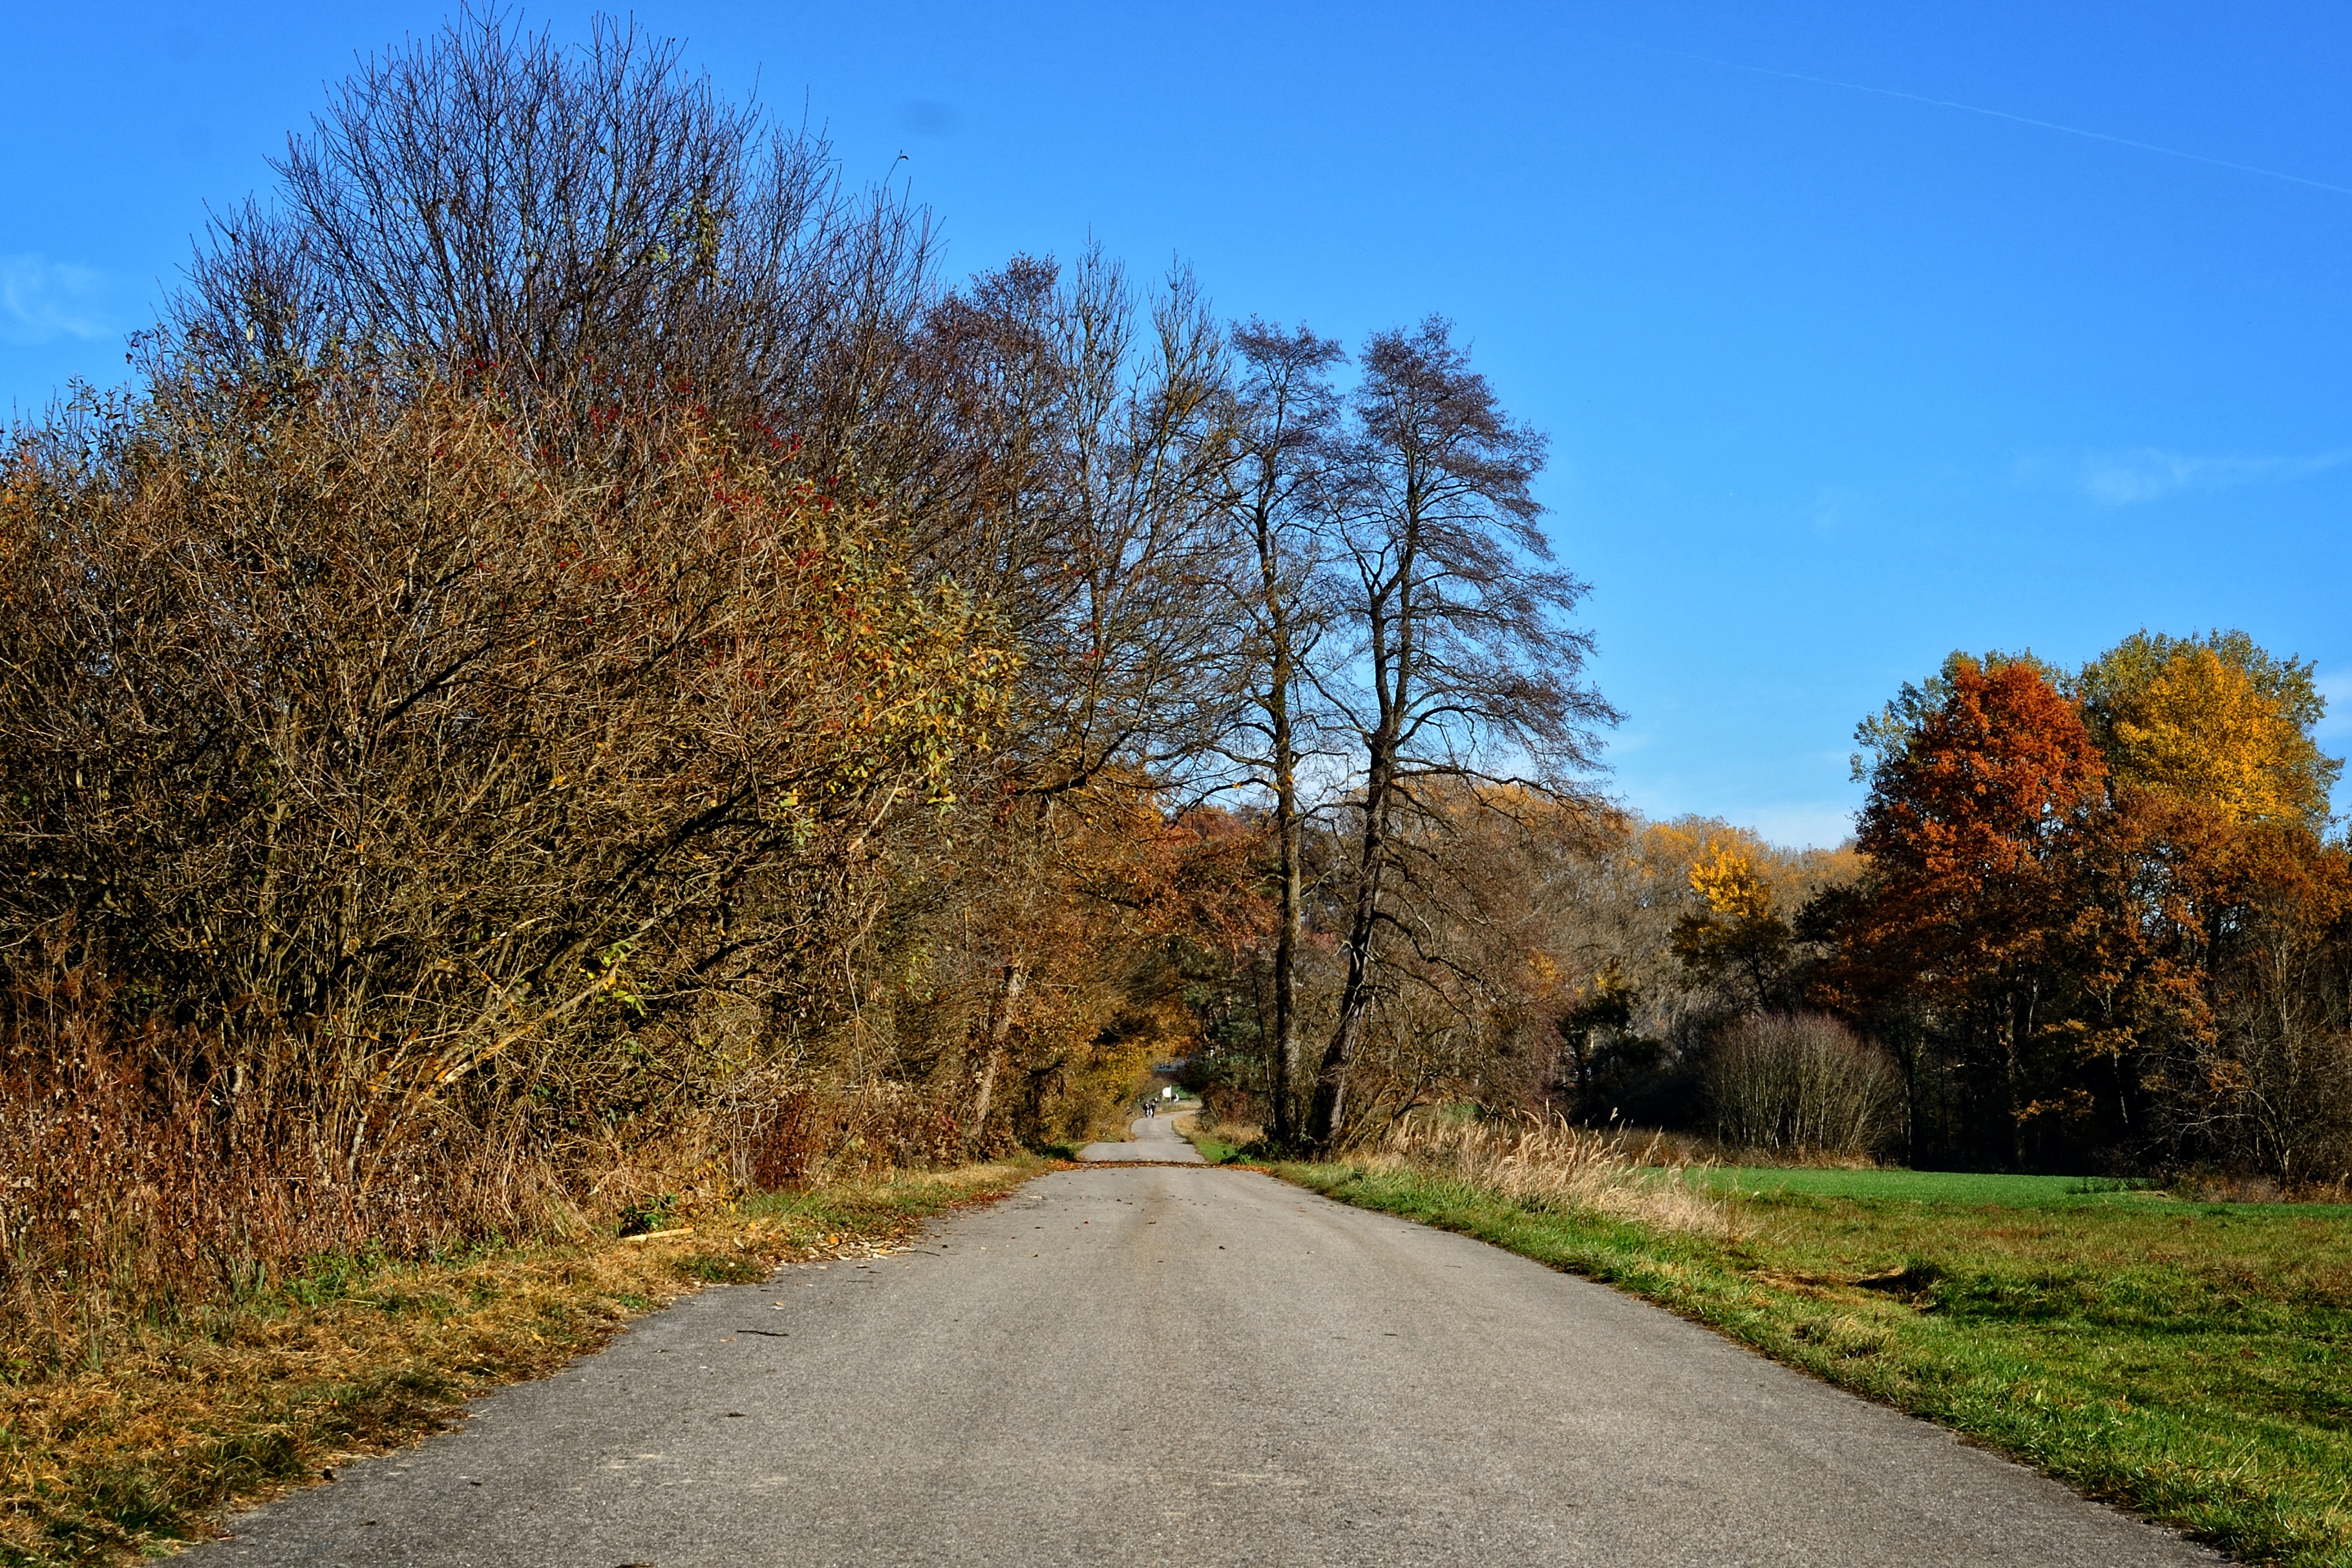
landscape, tree, nature, forest, grass, plant, sky, road, hiking, trail, field, meadow, morning, leaf, hill, atmosphere, walk, green, autumn, holiday, romantic, leisure, season, trees, autumn mood, infrastructure, bavaria, woodland, mood, away, fall color, autumn colours, recovery, rural area, chiemgau, landscape way, woody plant